Presidency of William McKinley

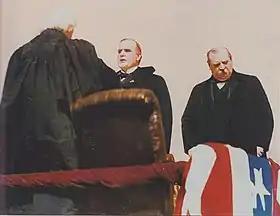
Chief Justice Melville Fuller swears in William McKinley as president; outgoing President Grover Cleveland at right.

McKinley's first presidential inauguration was held on March 4, 1897, in front of the Original Senate Wing, at the U.S. Capitol. Chief Justice Melville Fuller administered the oath of office. It was the first inaugural ceremony recorded by a motion picture camera. McKinley gave a lengthy inaugural address, in which he urged tariff reform, and stated that the currency issue would have to await tariff legislation. He also warned against U.S. foreign interventions, declaring,